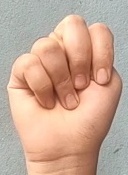
ASL sign: N